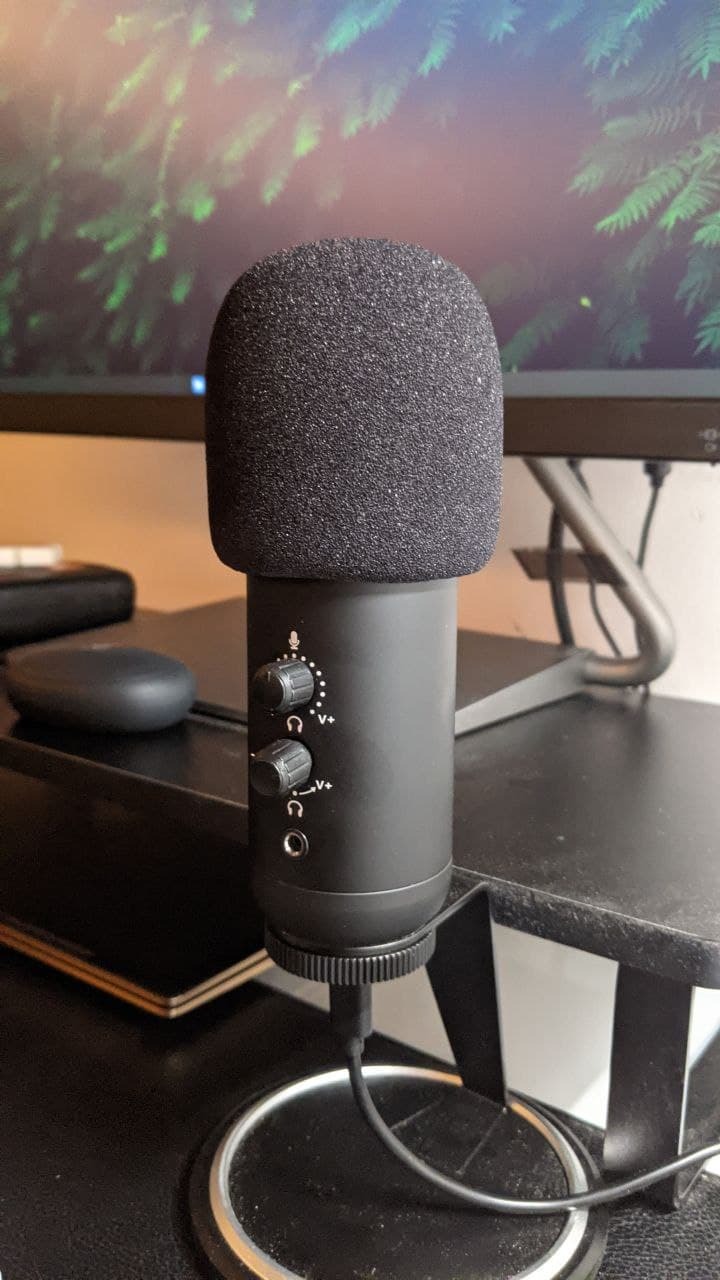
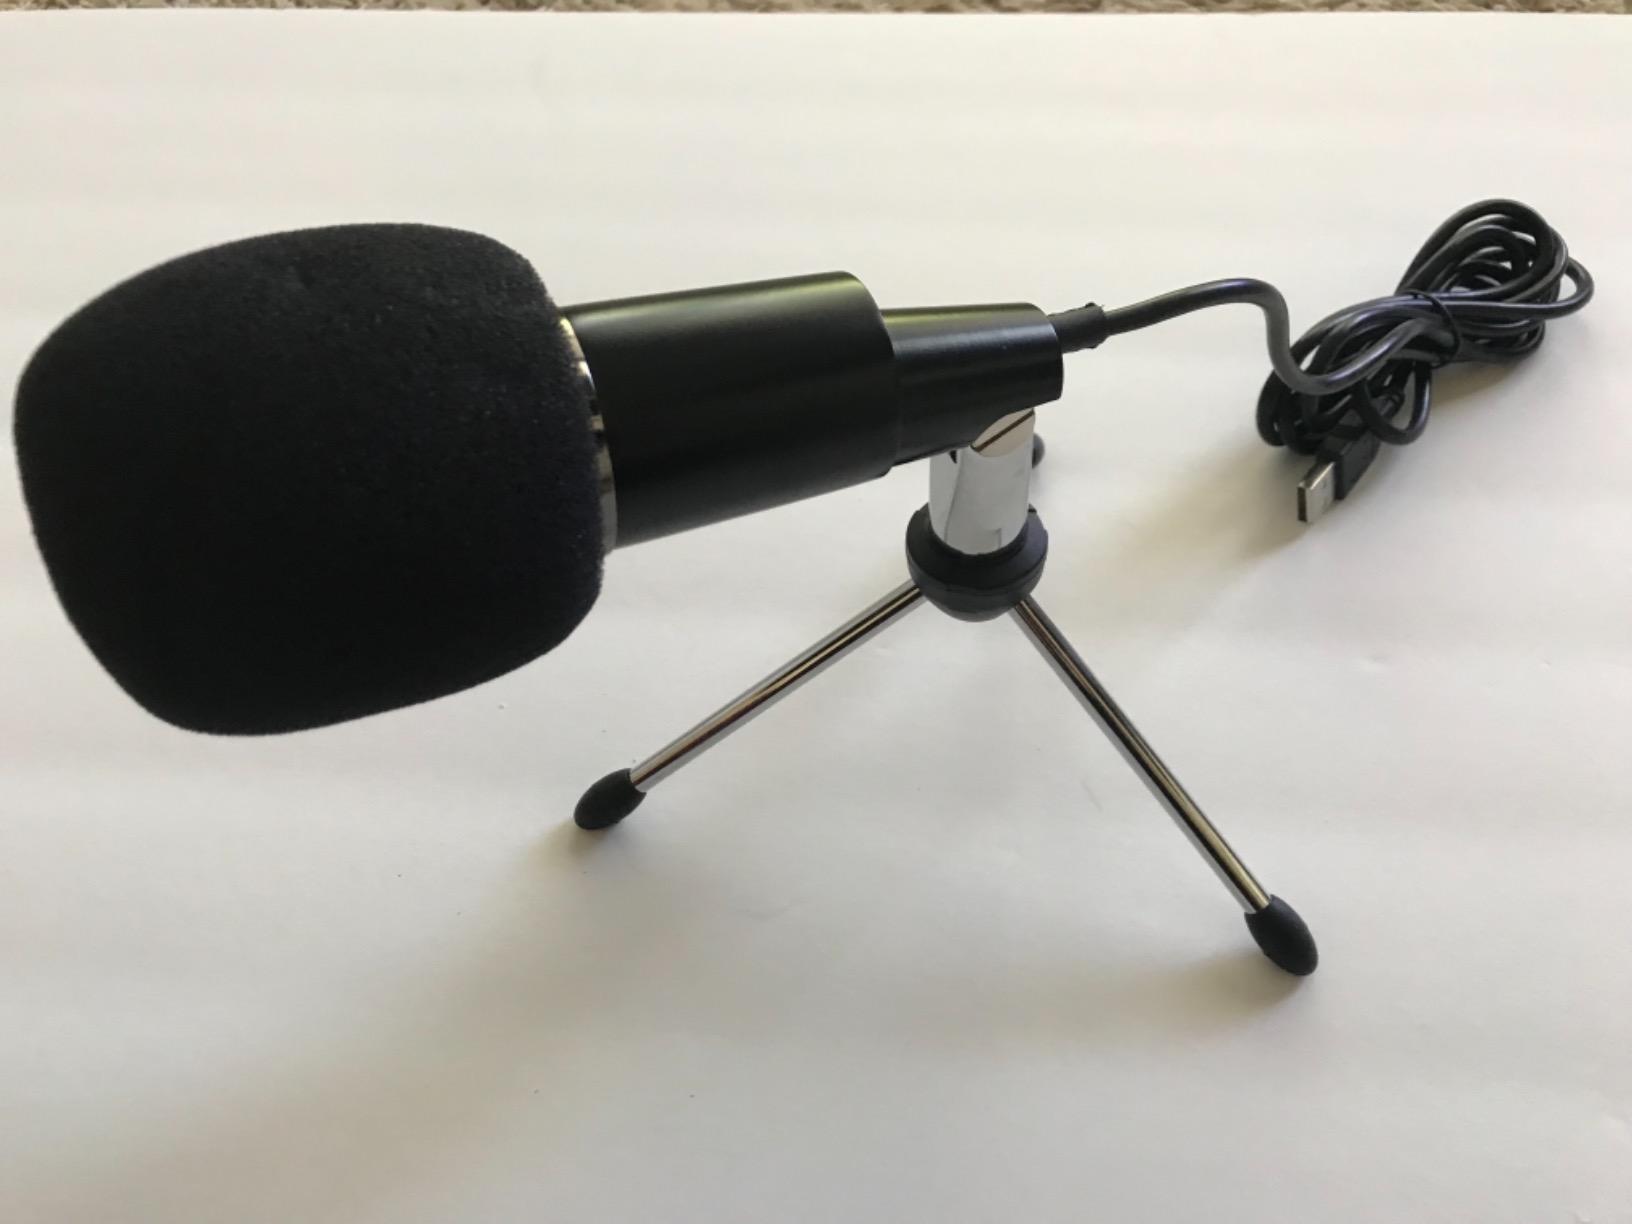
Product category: microphone
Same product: no